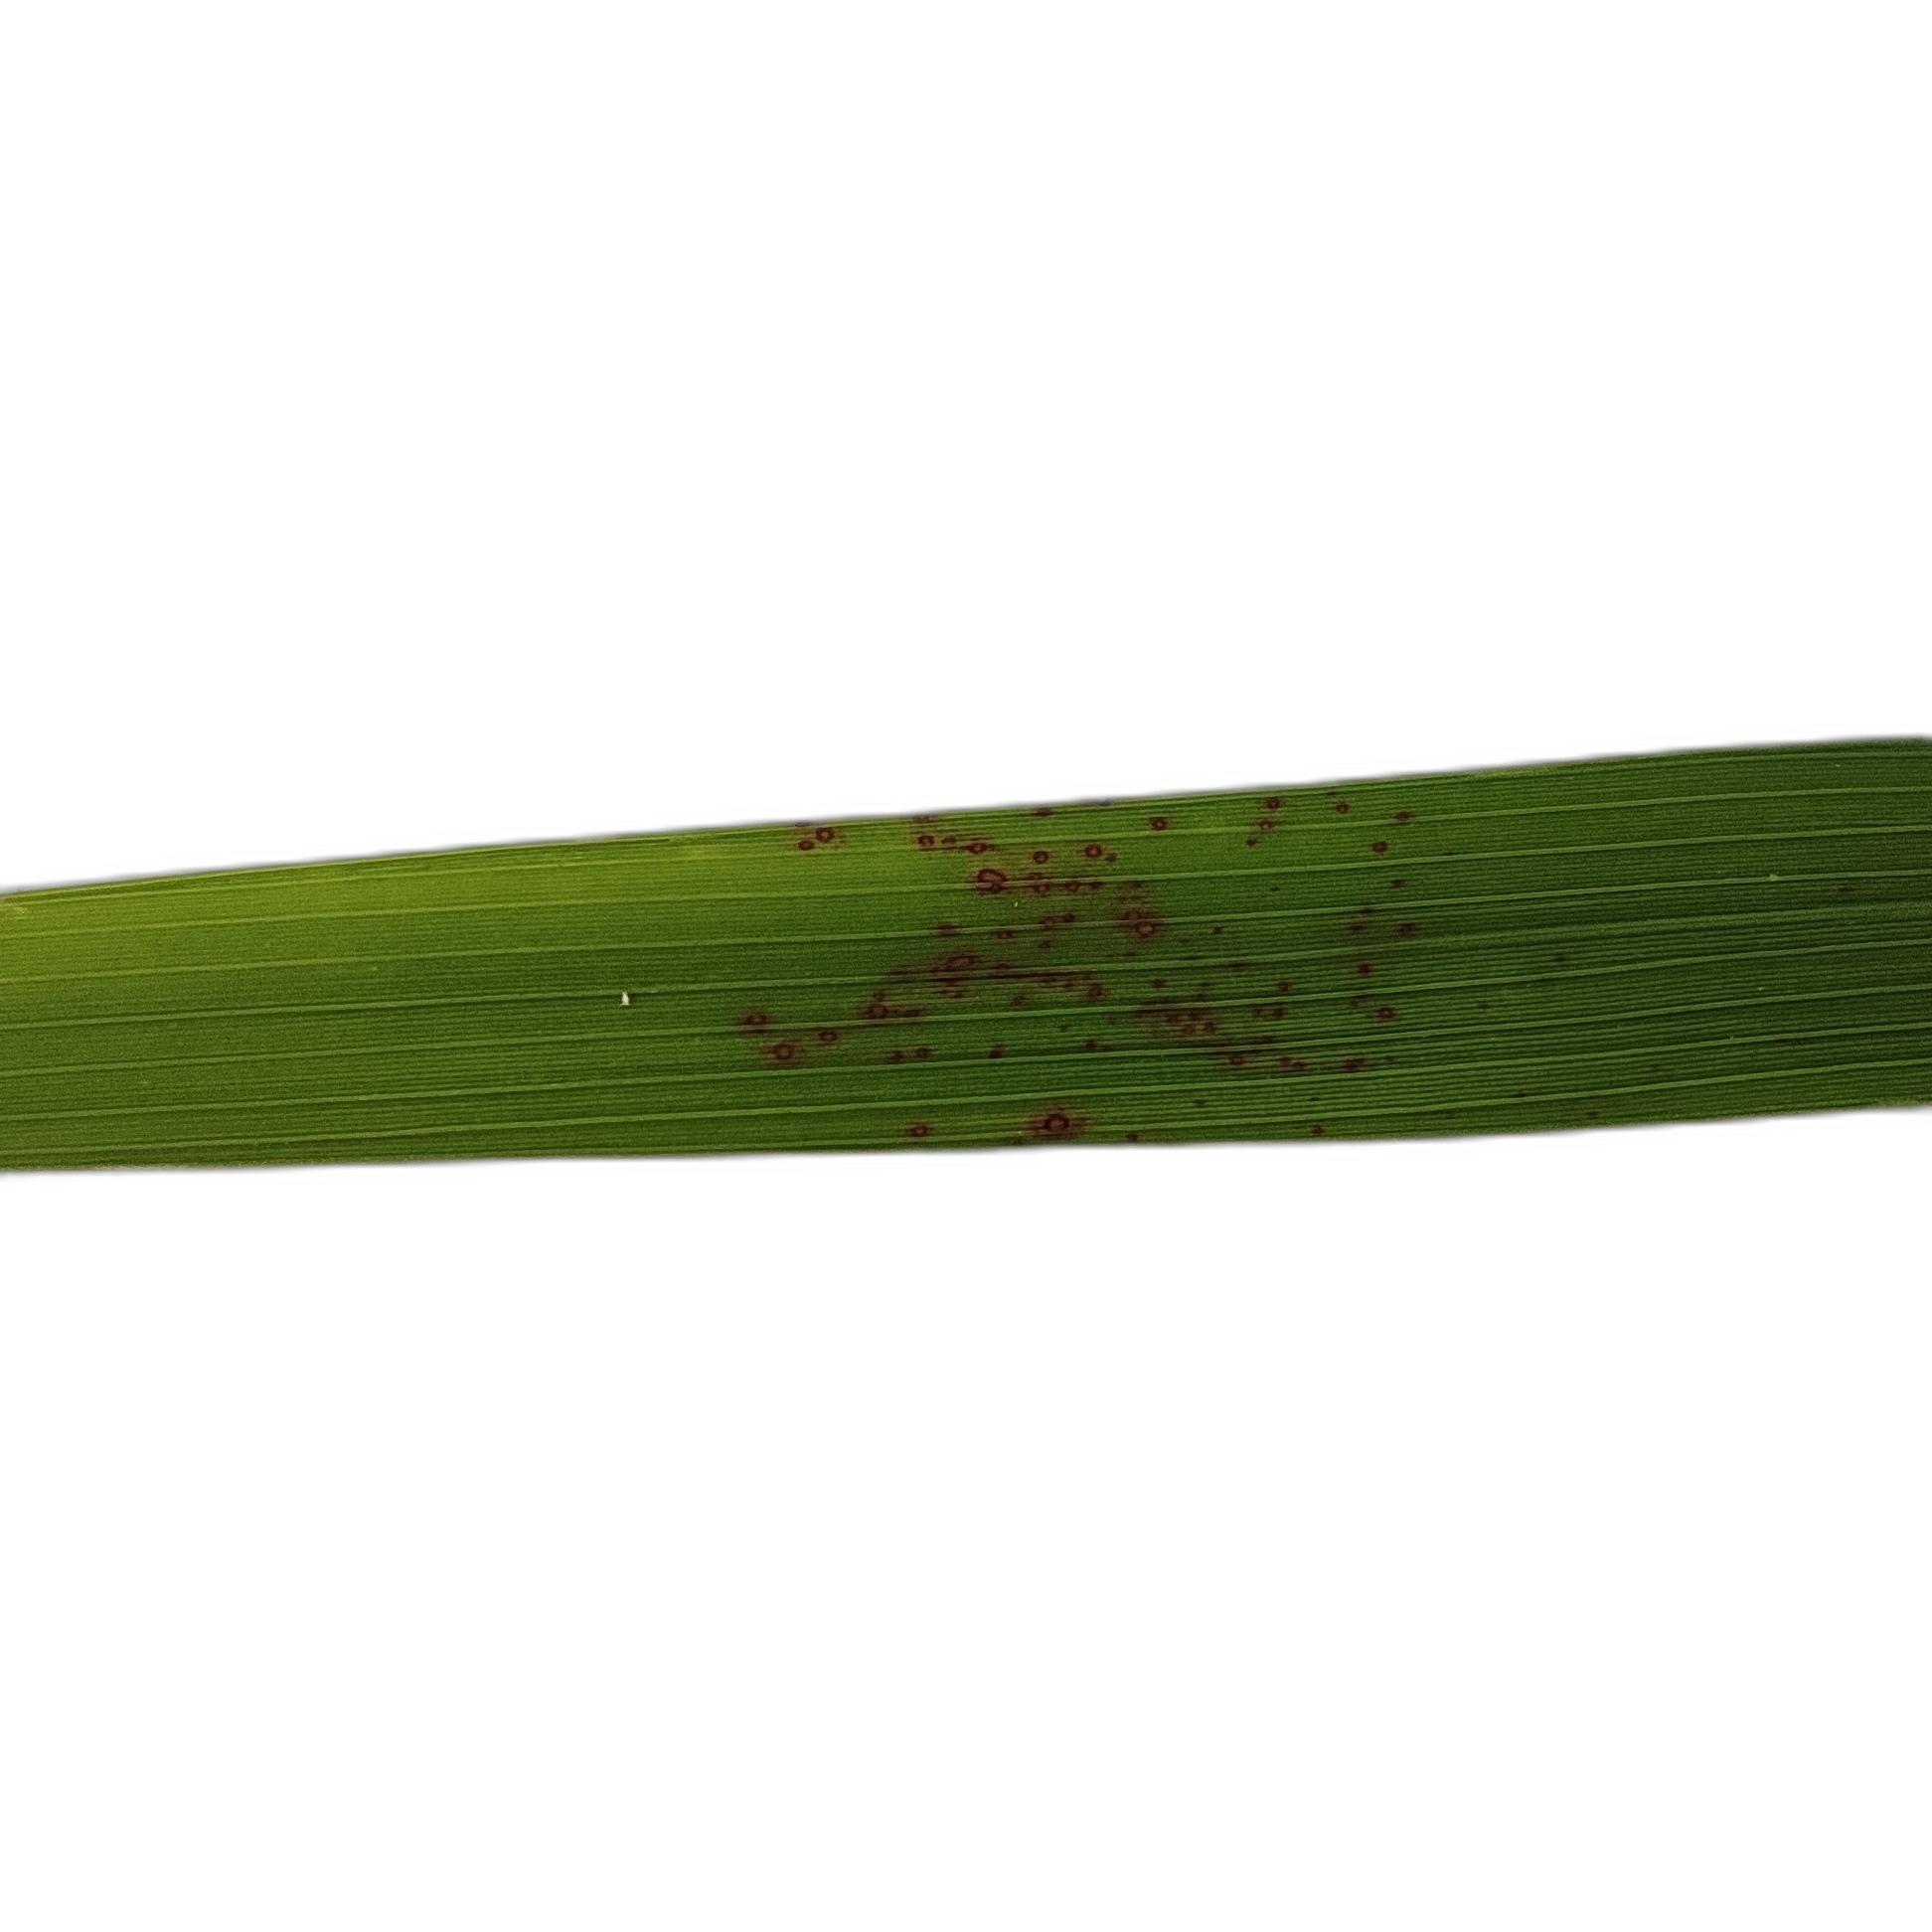
Label: Rice Blast